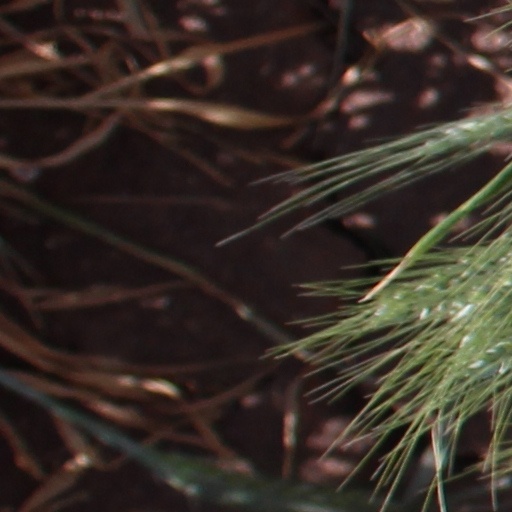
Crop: wheat